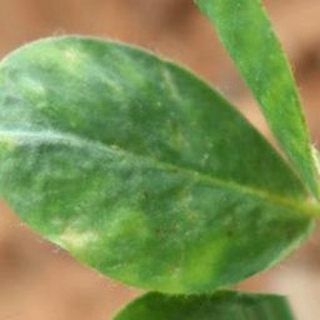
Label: groundnut_nutrition_deficiency